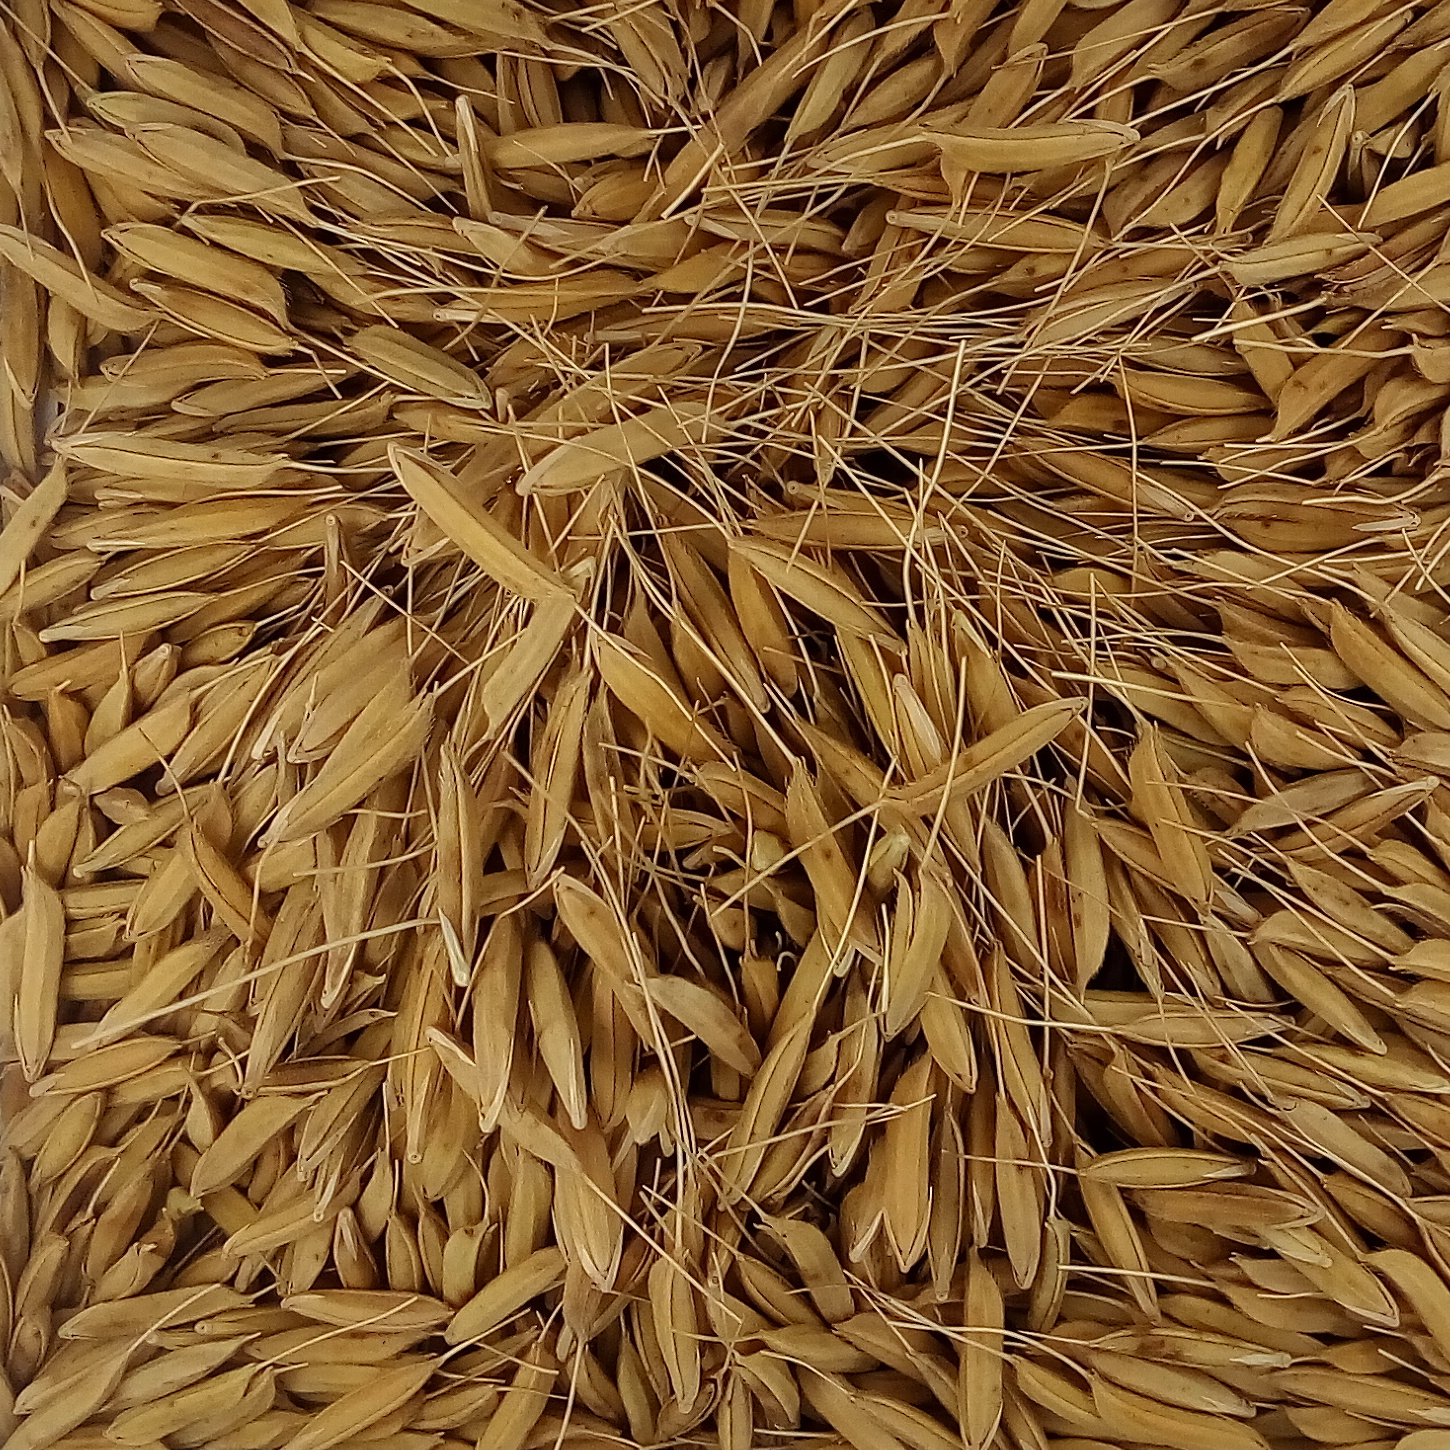
Rice seed variety: PB_6